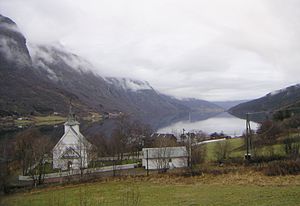
Vangsmjøse / Sagn
Vangsmjøse
Vangsmjøse er en sø i Vang kommune i Innlandet fylke i Norge.